Valens

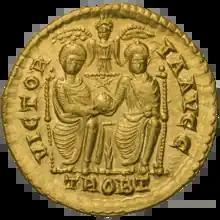
"Solidus" of Valens showing Valentinian and Valens on the reverse, marked: (""the Victory of Our Augusti""). They hold together the orb, a symbol of power.

Valentinian appointed his brother Valens "tribunus stabulorum" (or "stabuli") on 1 March 364. It was the general opinion that Valentinian needed help to handle the administration, civil and military, of the large and unwieldy empire, and, on 28 March, at the express demand of the soldiers for a second "augustus", he selected Valens as co-emperor at the Hebdomon, before the Constantinian Walls.